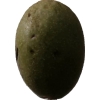
Label: nut